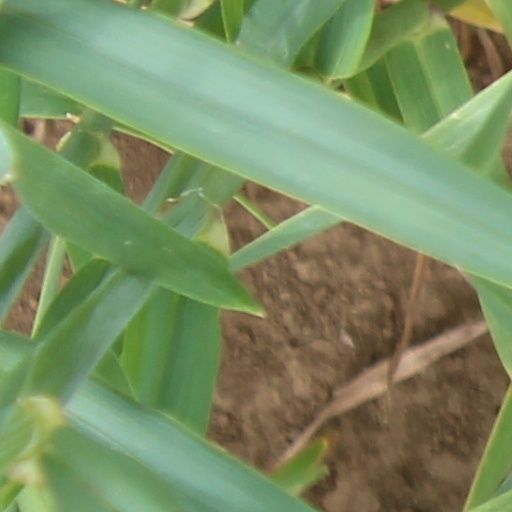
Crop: wheat